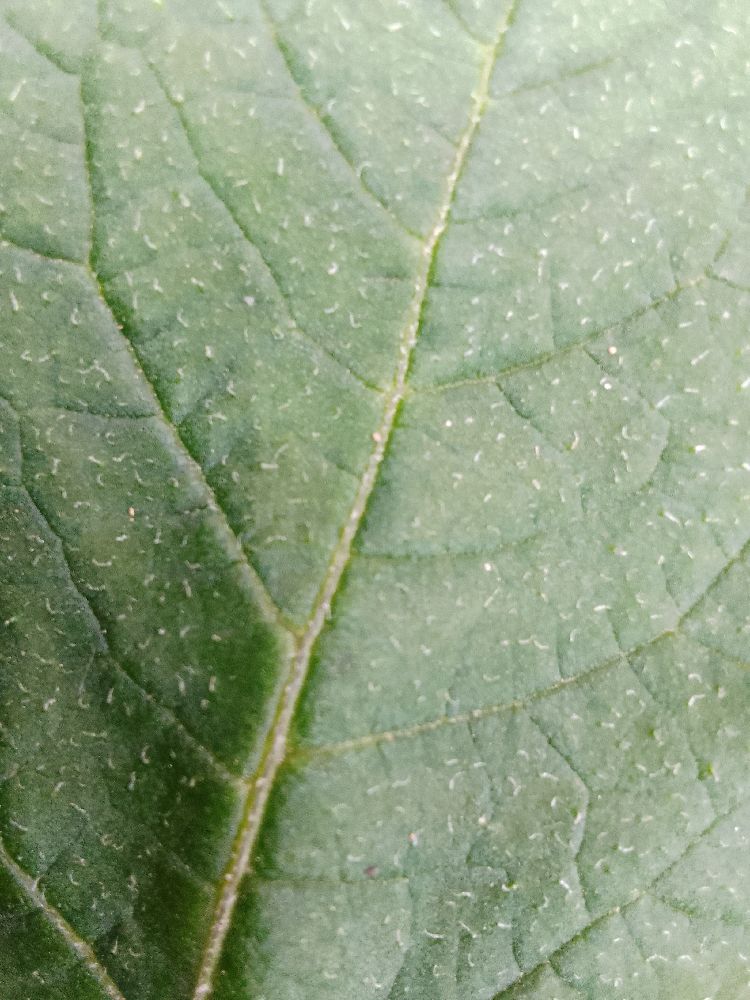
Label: Healthy